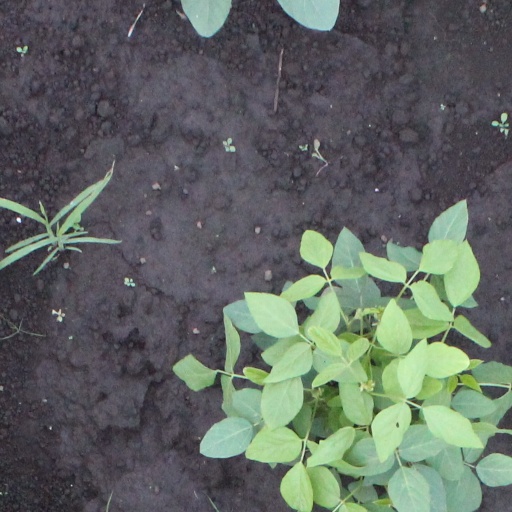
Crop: soybean